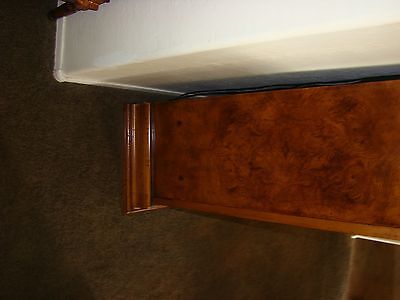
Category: cabinet